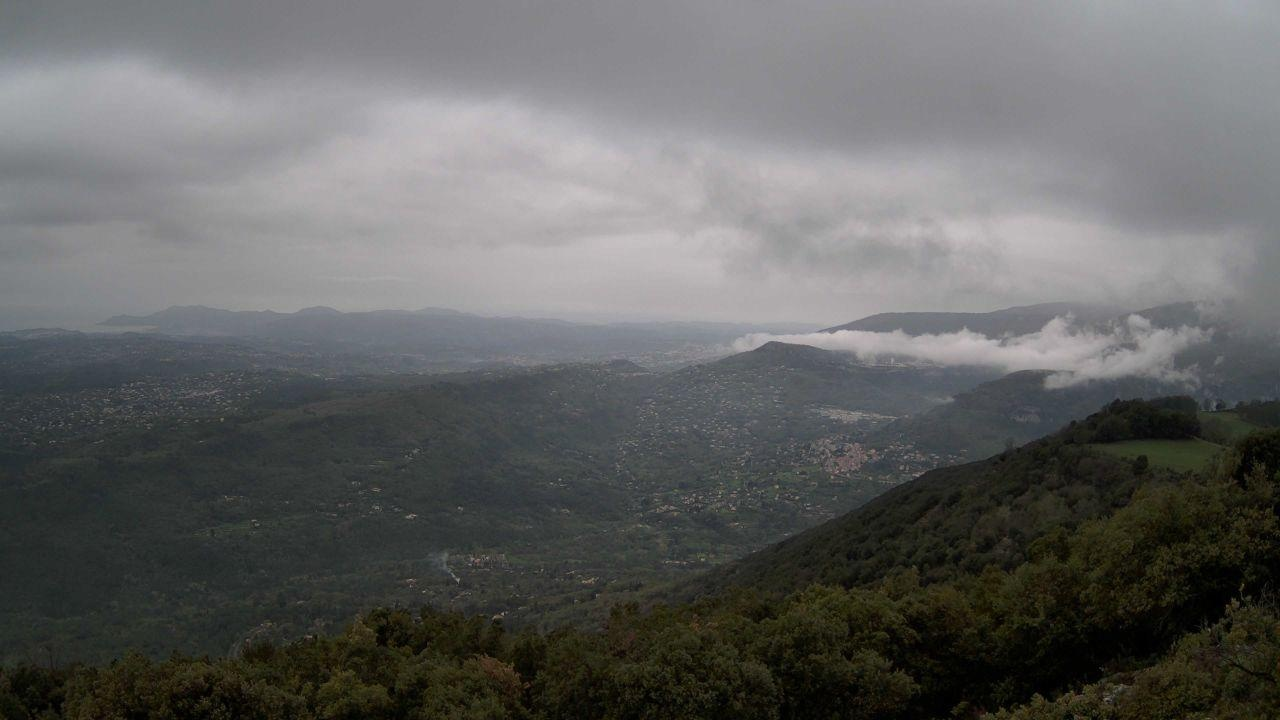
Fire: no
Smoke: yes